DisruptJ20

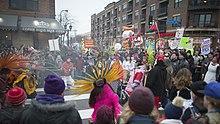
Anarchist and Indigenous protesters in Minneapolis during DisruptJ20 2017

The DisruptJ20 protests were specific actions, organized in Washington, D.C., and Baltimore, Maryland in particular. A number of their protest activities occurred throughout Washington on January 19–20, 2017. Protests involving DisruptJ20 members from a variety of groups occurred at the National Press Building during the day and into the evening, on the January 19. On January 20, DisruptJ20 participants linked arms at security checkpoints, attempting to shut down flow into the inauguration through these checkpoints. A post-event press release from DisuruptJ20, reported on by "The Washington Post", state that "climate justice activists" numbering "ca." 400 participated in physically blocking the inauguration security checkpoints, including a four-hour block of the checkpoint at 3rd and D Streets NW. The statement indicated, "[our] work is done."